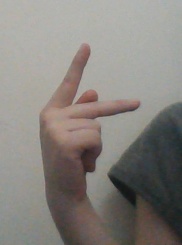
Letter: dha